Sergeant Rutledge

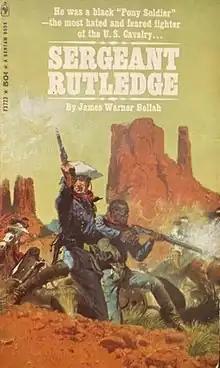
Cover art for the paperback novelization of the screenplay for "Sergeant Rutledge".

The screenplay for "Sergeant Rutledge" was original and was written by the film's co-producer, Willis Goldbeck, and by James Warner Bellah. Bellah has written that he and Goldbeck interested John Ford in directing a film after a screenplay was completed. Bellah had previously written the stories on which John Ford based his "cavalry trilogy" of films: "Fort Apache" (1948), "She Wore a Yellow Ribbon" (1949), and "Rio Grande" (1950). The screenplay for "Sergeant Rutledge" was adapted by Bellah for a novel that was published in conjunction with the film's release.